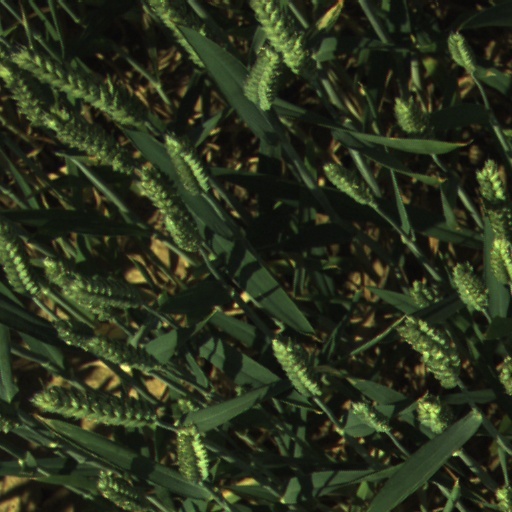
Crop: wheat